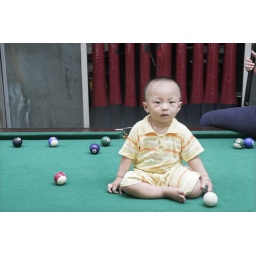
A child sits on a pool table in a street of Changsha, China